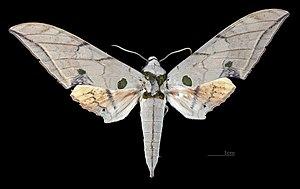
Ambulyx liturata est une espèce de lépidoptères de la famille des Sphingidae, sous-famille des Smerinthinae, tribu des Ambulycini, et du genre Ambulyx.